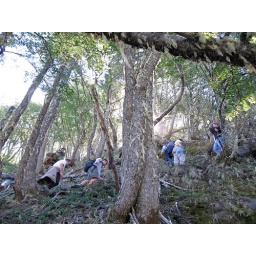
hiking up through a nothofagus forest towards tree line in patagonia mountains of Chile